Question: Where is the egg?
Tambaya: Ina ƙwan?
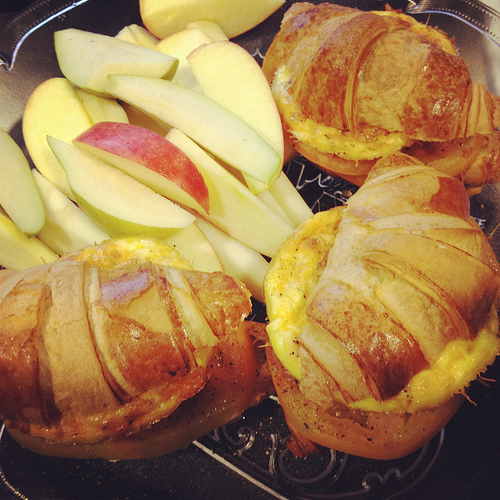
Answer: Below the croissant top.
Amsa: Ƙarƙashin saman croissant.